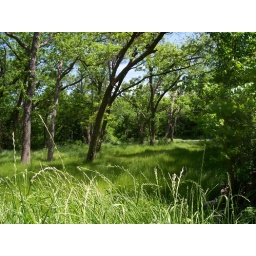
A leaning tree set amid grass and greeneryin Audubon Park in Garland, Texas